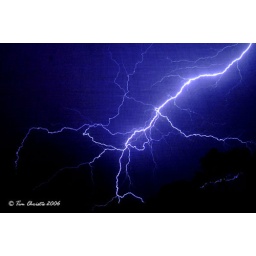
This beauty was caught out my bedroom window so excuse the flyscreen in the foreground.